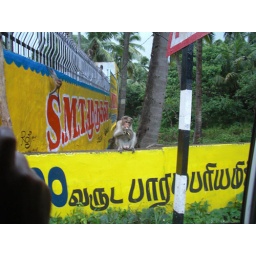
A monkey near the falls - we threw some bananas for them to eat.